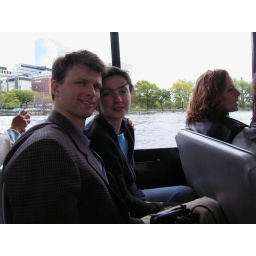
Janet and Henrik in the duck boat on the Charles river